Bupyeon

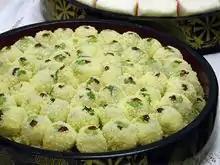
"Bupyeon" at a "doljanchi" (first-birthday party)

Bupyeon is a type of steamed "tteok" (rice cake) used in traditional Korean weddings. It is a local specialty of Miryang, South Gyeongsang Province.